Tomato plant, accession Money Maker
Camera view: bottom (45 deg); turntable rotation: 0 degrees
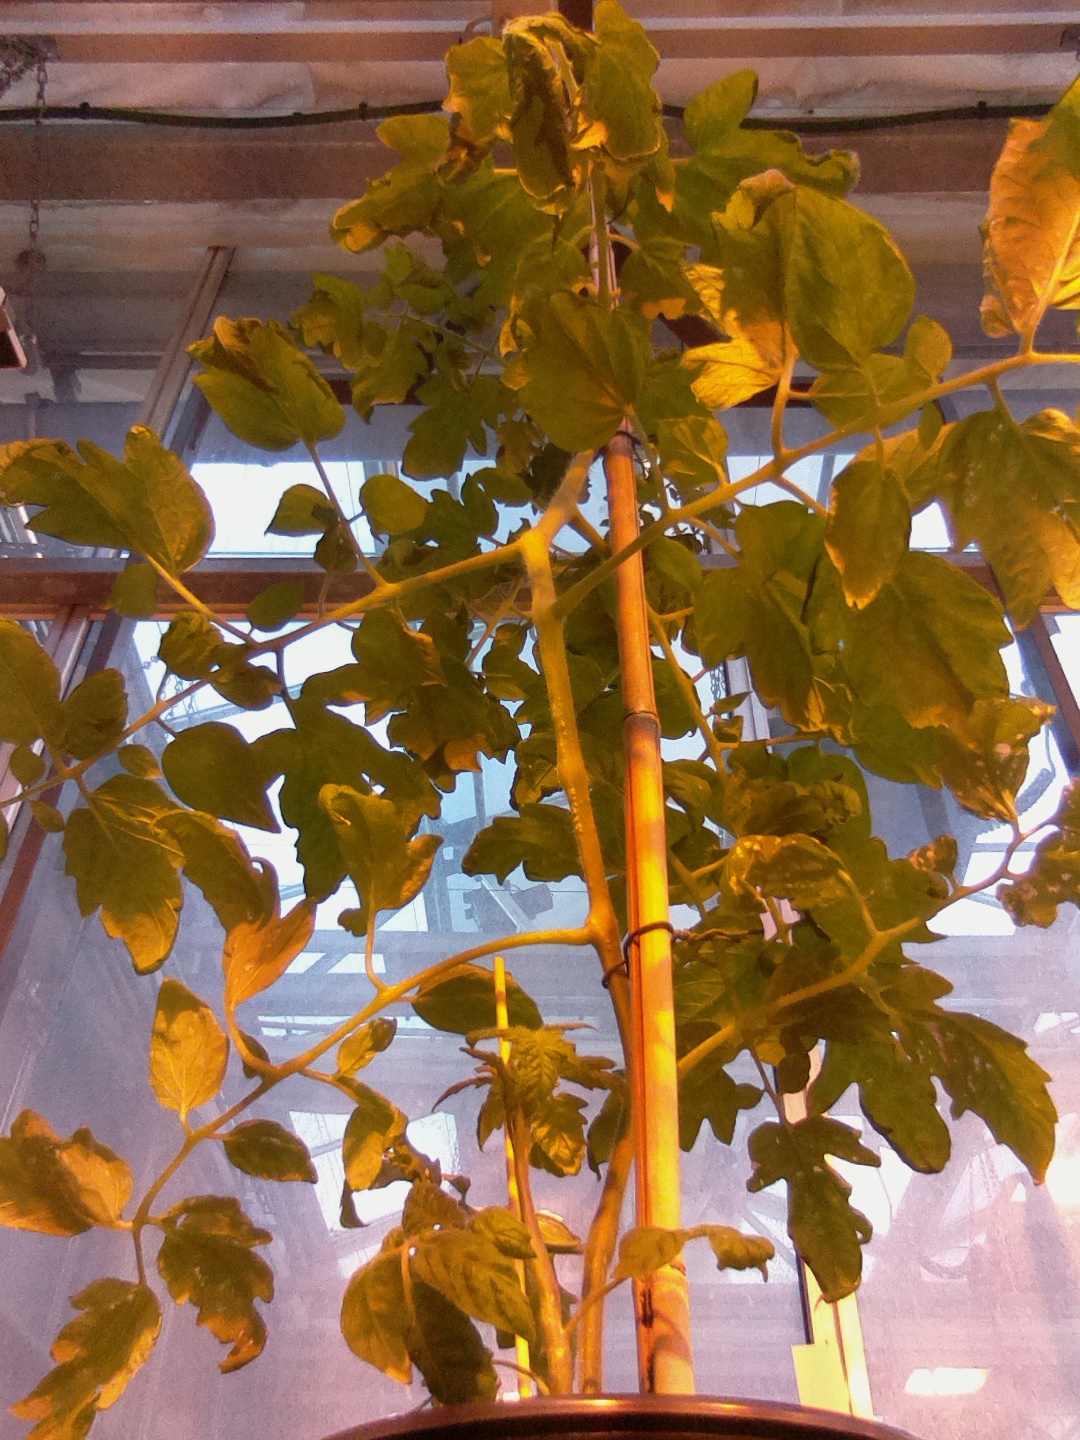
BBCH growth stage 60: First flowers open